Arachnocampa luminosa

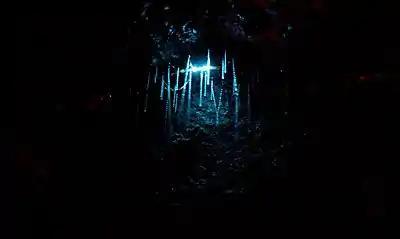
A larval glowworm in its nest with bioluminescent glow.

The blue-green glow that the larvae of "Arachnocampa luminosa" demonstrate, reaches a maximum wavelength of 487 nm and is produced through a biochemical reaction involving a distinct luciferase enzyme and a specific luciferin molecule. Notably, the luciferase enzyme in glowworms differs from that found in fireflies, despite some similarities. The unique luciferin used by glowworms is synthesised from xanthurenic acid and the amino acid ‘tyrosine’, setting it apart from other known bioluminescent systems, including those of fireflies, which typically utilise D-luciferin.